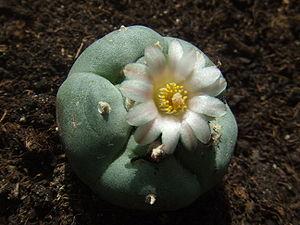
Le peyotl, également dénommé peyote, est une espèce de petits cactus sans épines de la famille des Cactaceae, originaire du sud de l'Amérique du Nord.